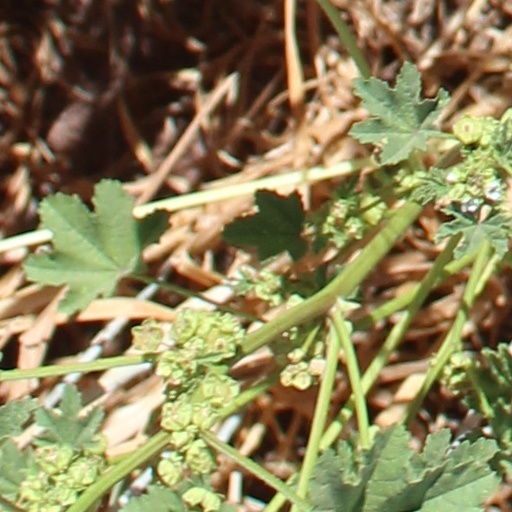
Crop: wheat